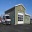
Label: ambulance